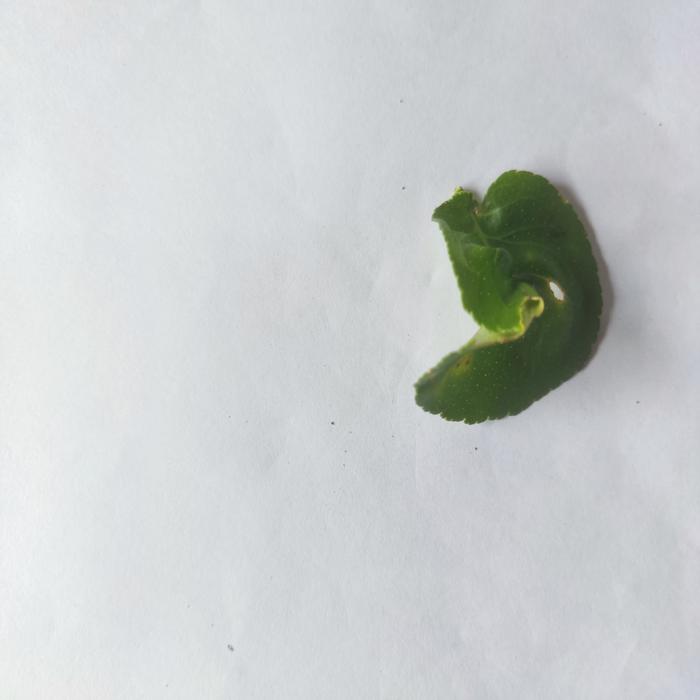
Crop: Lemon
Leaf condition: Leaf_Curl